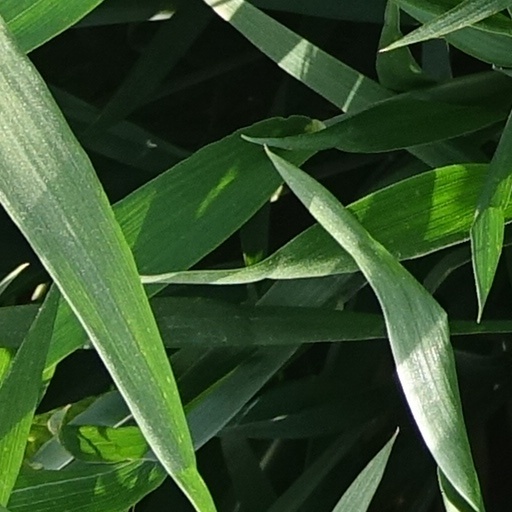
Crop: wheat